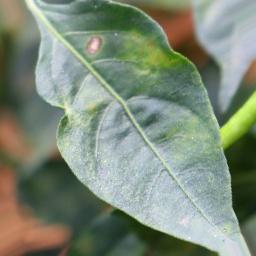
Label: cercospora